City of London School

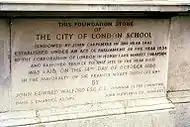
Foundation Stone of the City of London School

Over the next few years, the workhouse proposal was seen by the City of London Lord Mayor's deputation and the City Lands Committee (Taylor was a member of both), as impractical, and other schemes were proposed. In 1832, Warren Stormes Hale, who believed that the workhouse proposal was not the best use of Carpenter's legacy, was appointed to the City Lands Committee. He became chairman of the committee in 1833, and would come to be considered the second founder of the City of London School, after Carpenter.